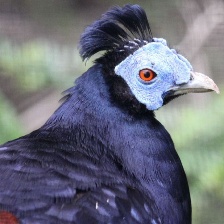
Species: CRESTED FIREBACK
Scientific name: LOPHURA IGNITA